Señorella and the Glass Huarache

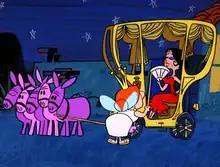
The Fairy Godmother changes Señorella into a princess after turning the wagon into a coach.

In a Mexican cantina, a man recounts a tale of "Leetle Señorella", a Cinderella-like story set in Mexico. Señorella is mistreated by her "strapmother" and "strapsiblings", who prevent her from attending Prince Don Jose Miguel's fiesta. However, her fairy godmother transforms her with a stunning outfit and a carriage pulled by burros. At the fiesta, Prince Don Jose is captivated by Señorella's charm and they dance the night away.